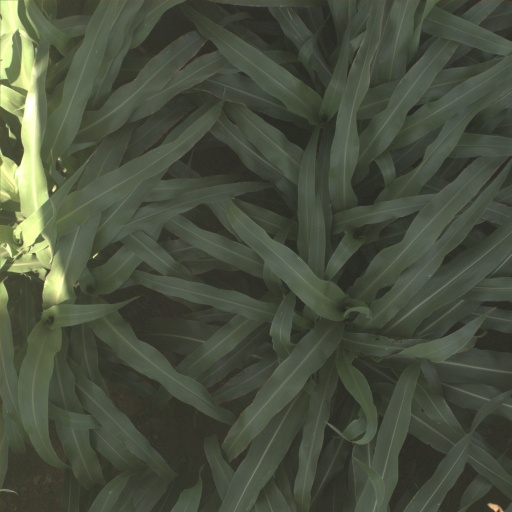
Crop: sorghum